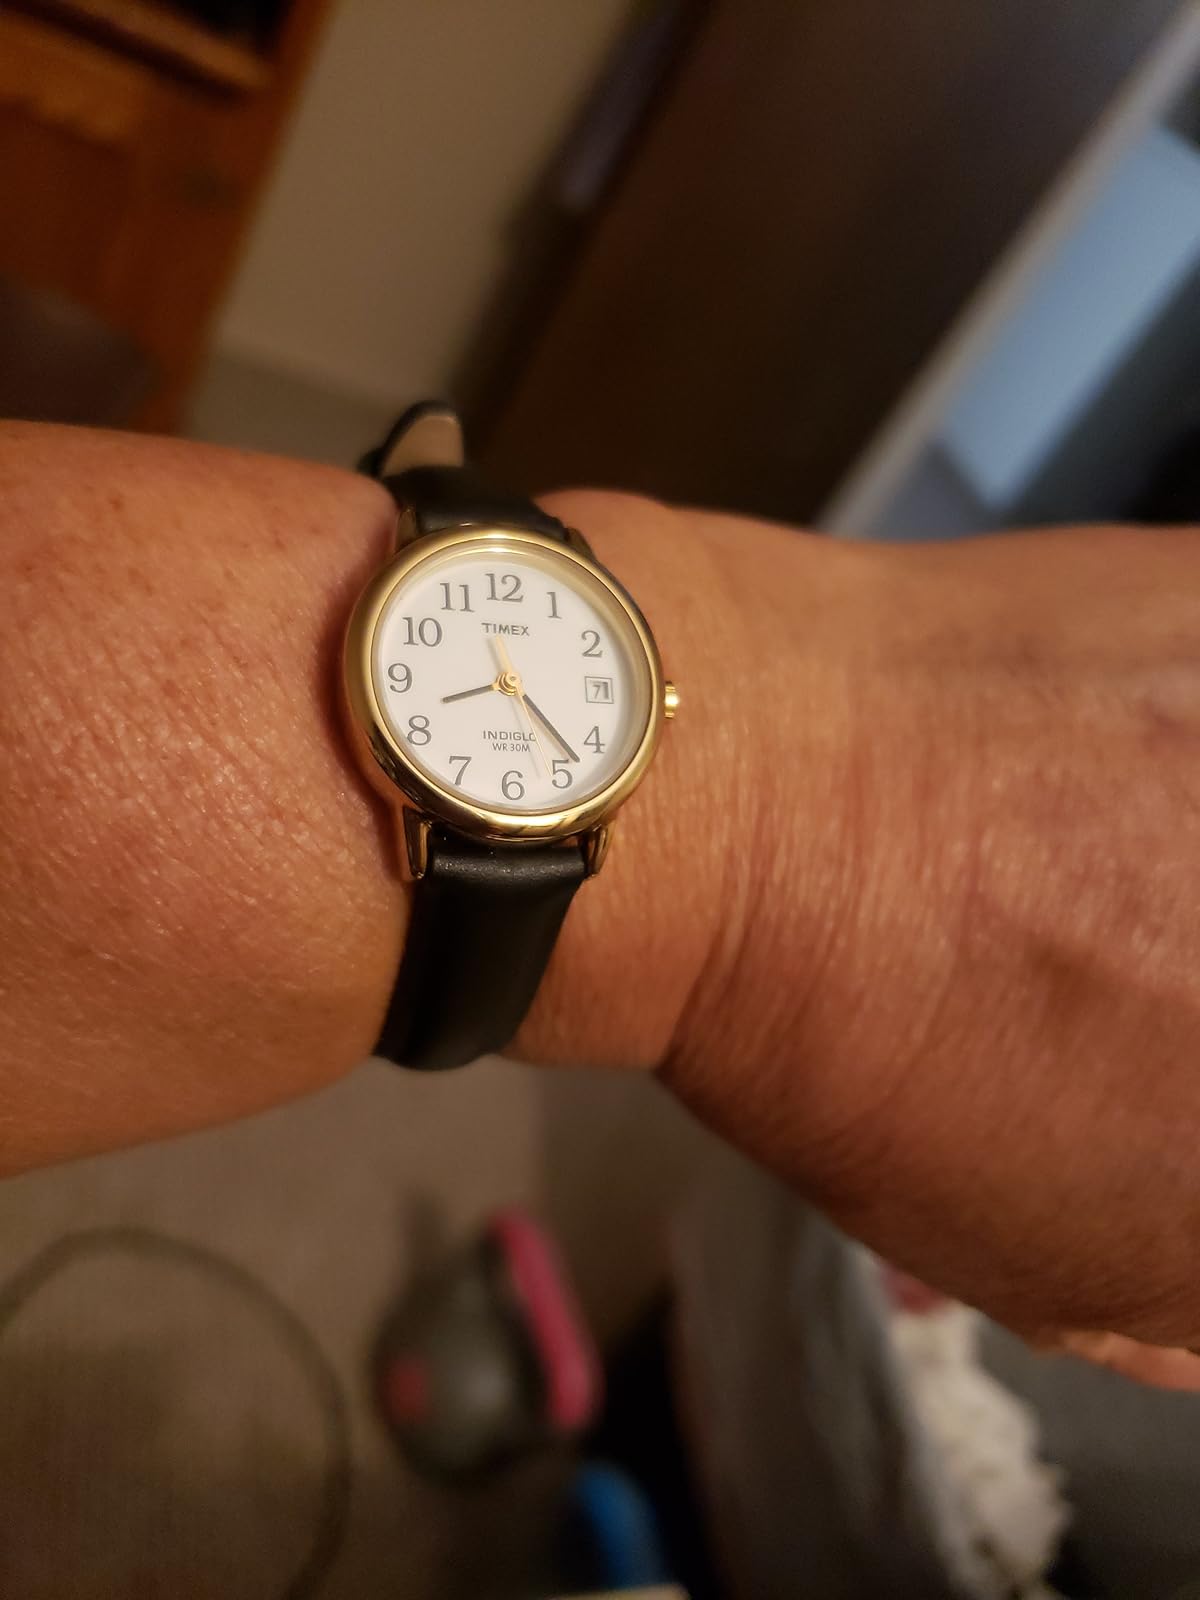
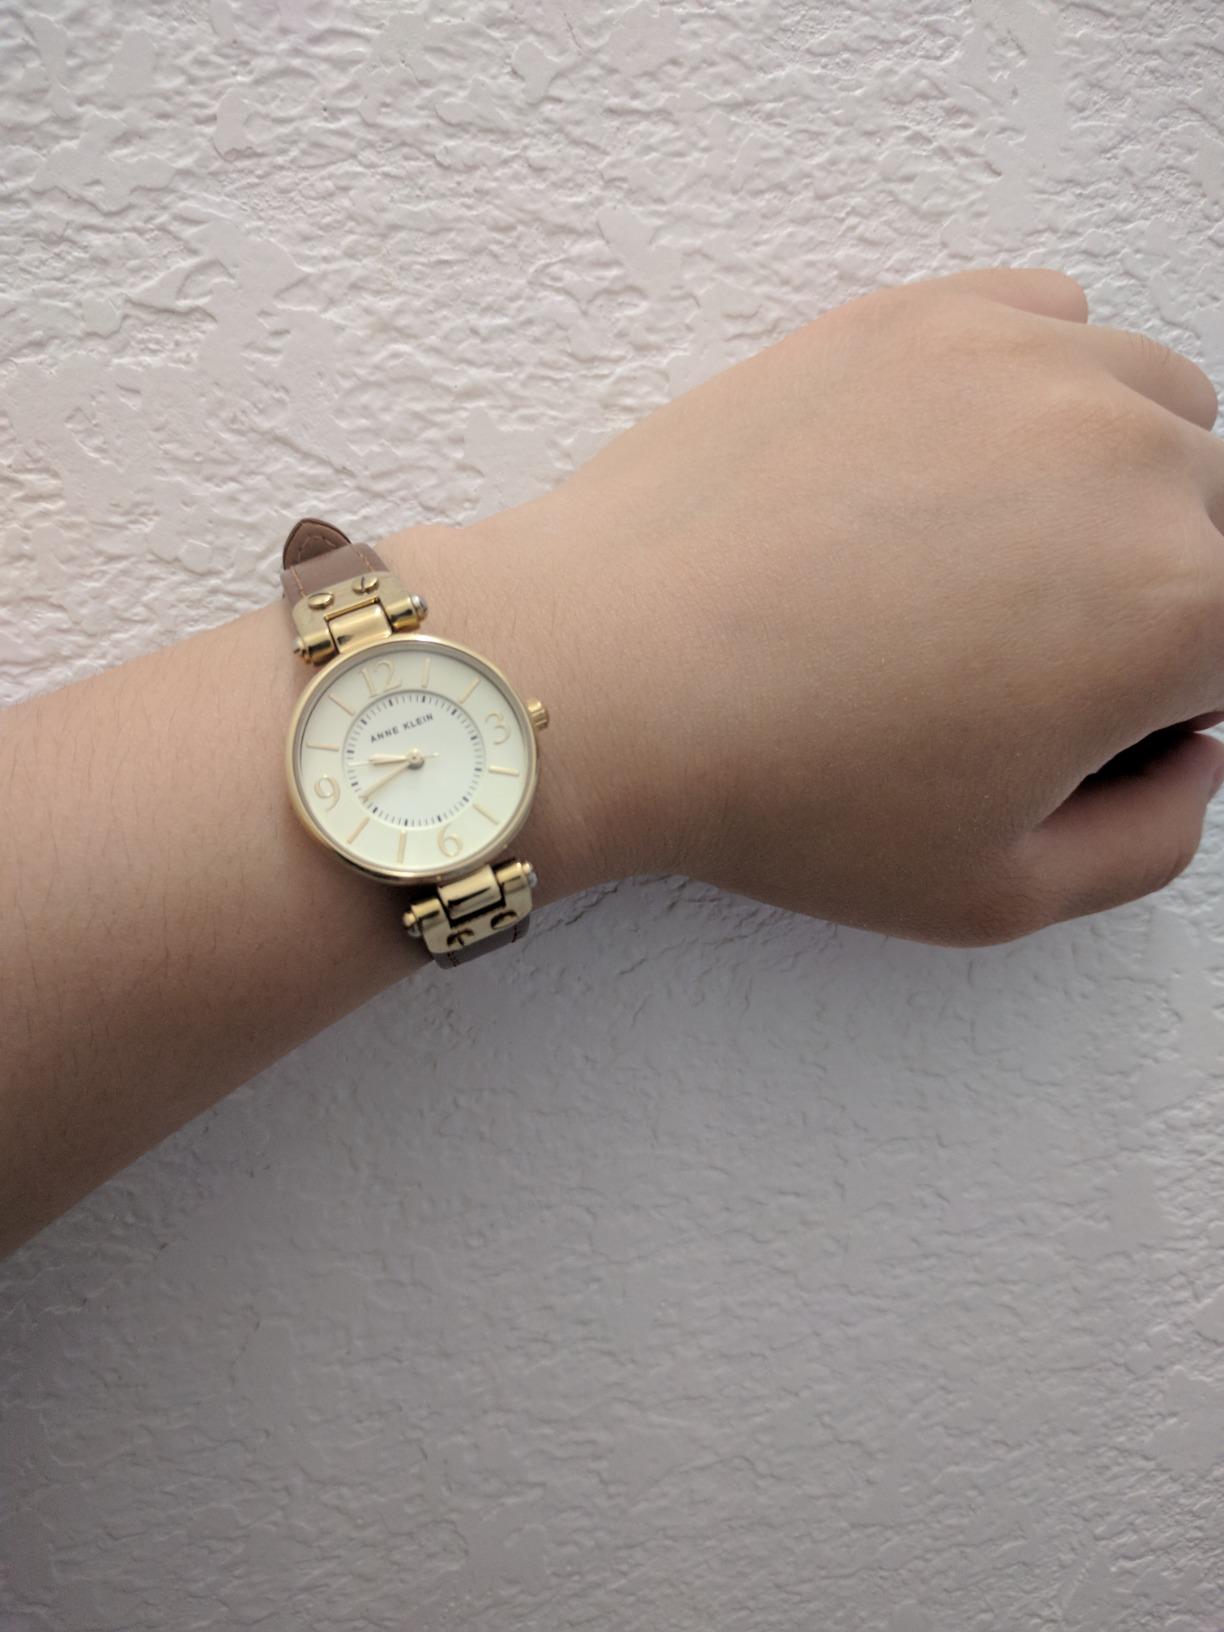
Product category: accessories_watch
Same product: no